Aeroclub Barcelona-Sabadell

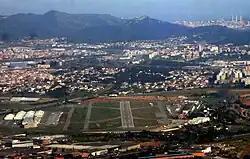
Airport Barcelona-Sabadell

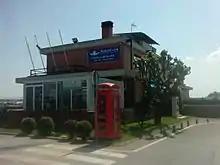
Aeroclub Barcelona-Sabadell

Aeroclub Barcelona-Sabadell is a major aeroclub founded in 1953, as a result of the union of two aviation clubs in Catalonia, Barcelona and Sabadell. The AeroClub Barcelona Sabadell carries out its activities at the Sabadell Airport (Barcelona) at the La Cerdaña Aerodrome (Gerona) and at the Seo de Urgell Airport (Lleida). Although it is at the Sabadell Airport where its headquarters are located, and where most of the activity of powered flight takes place.